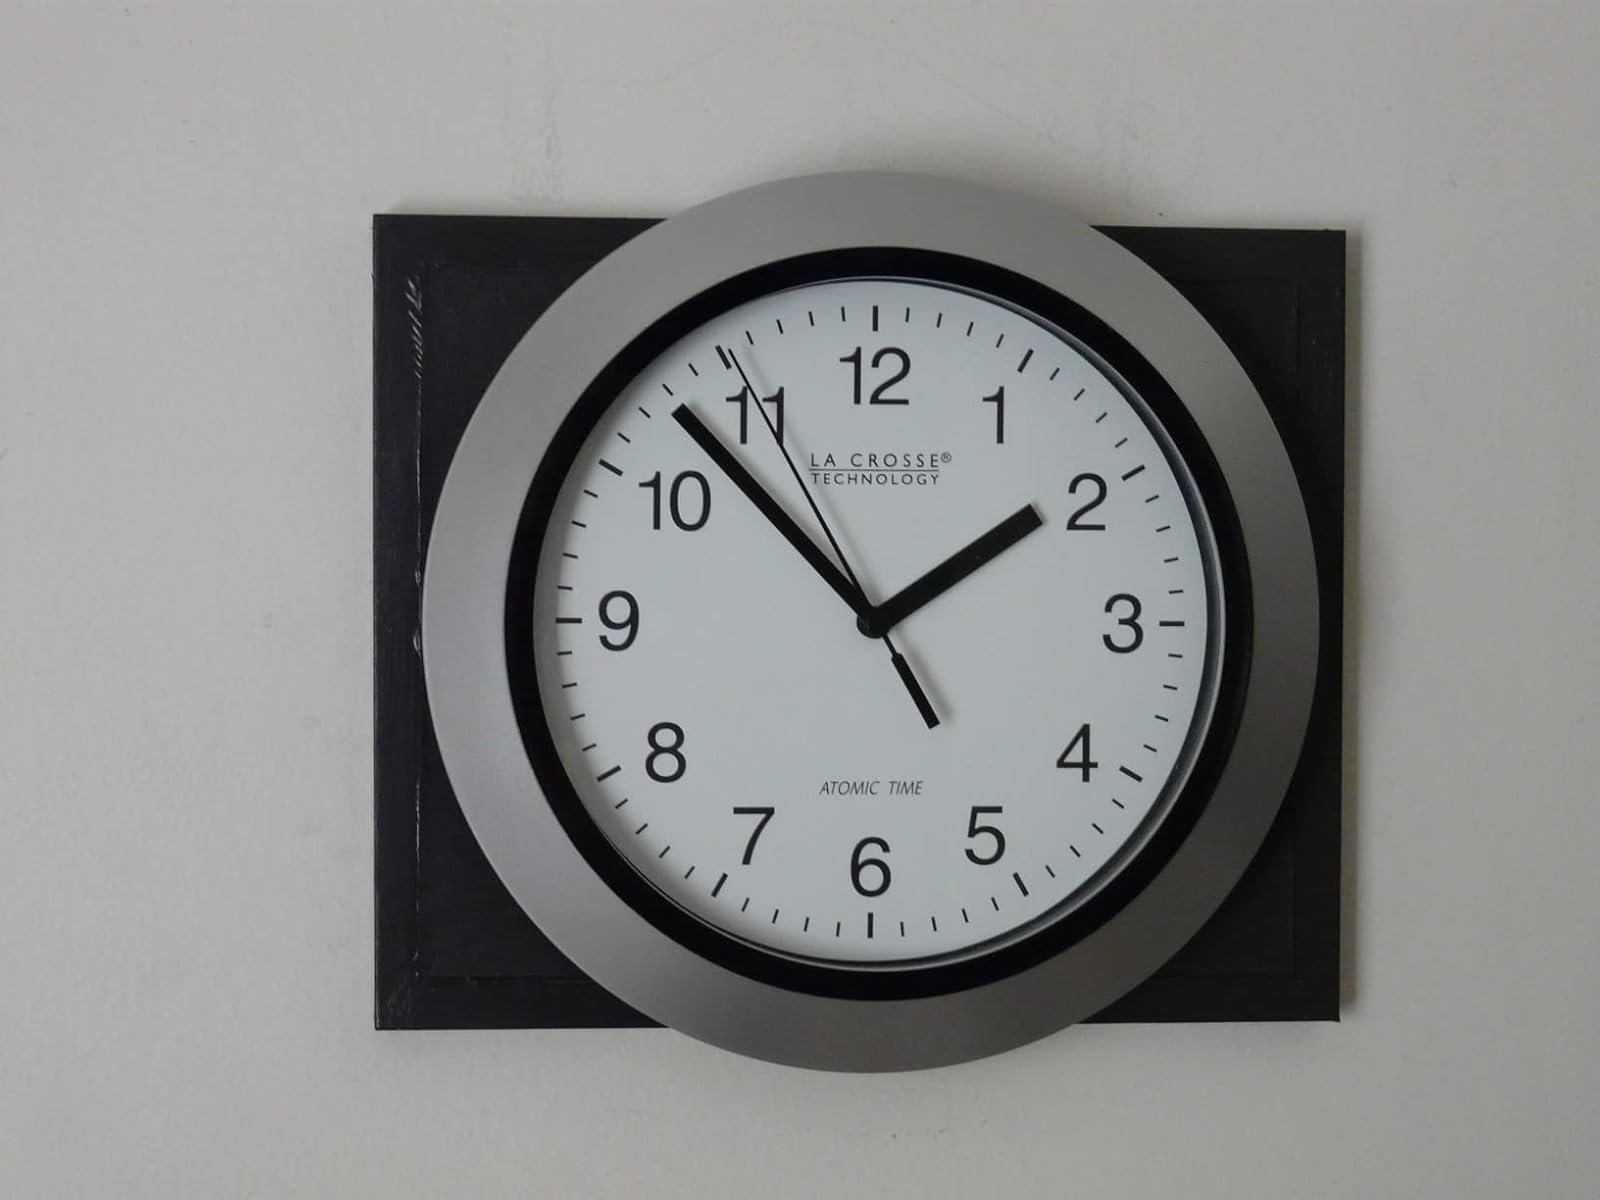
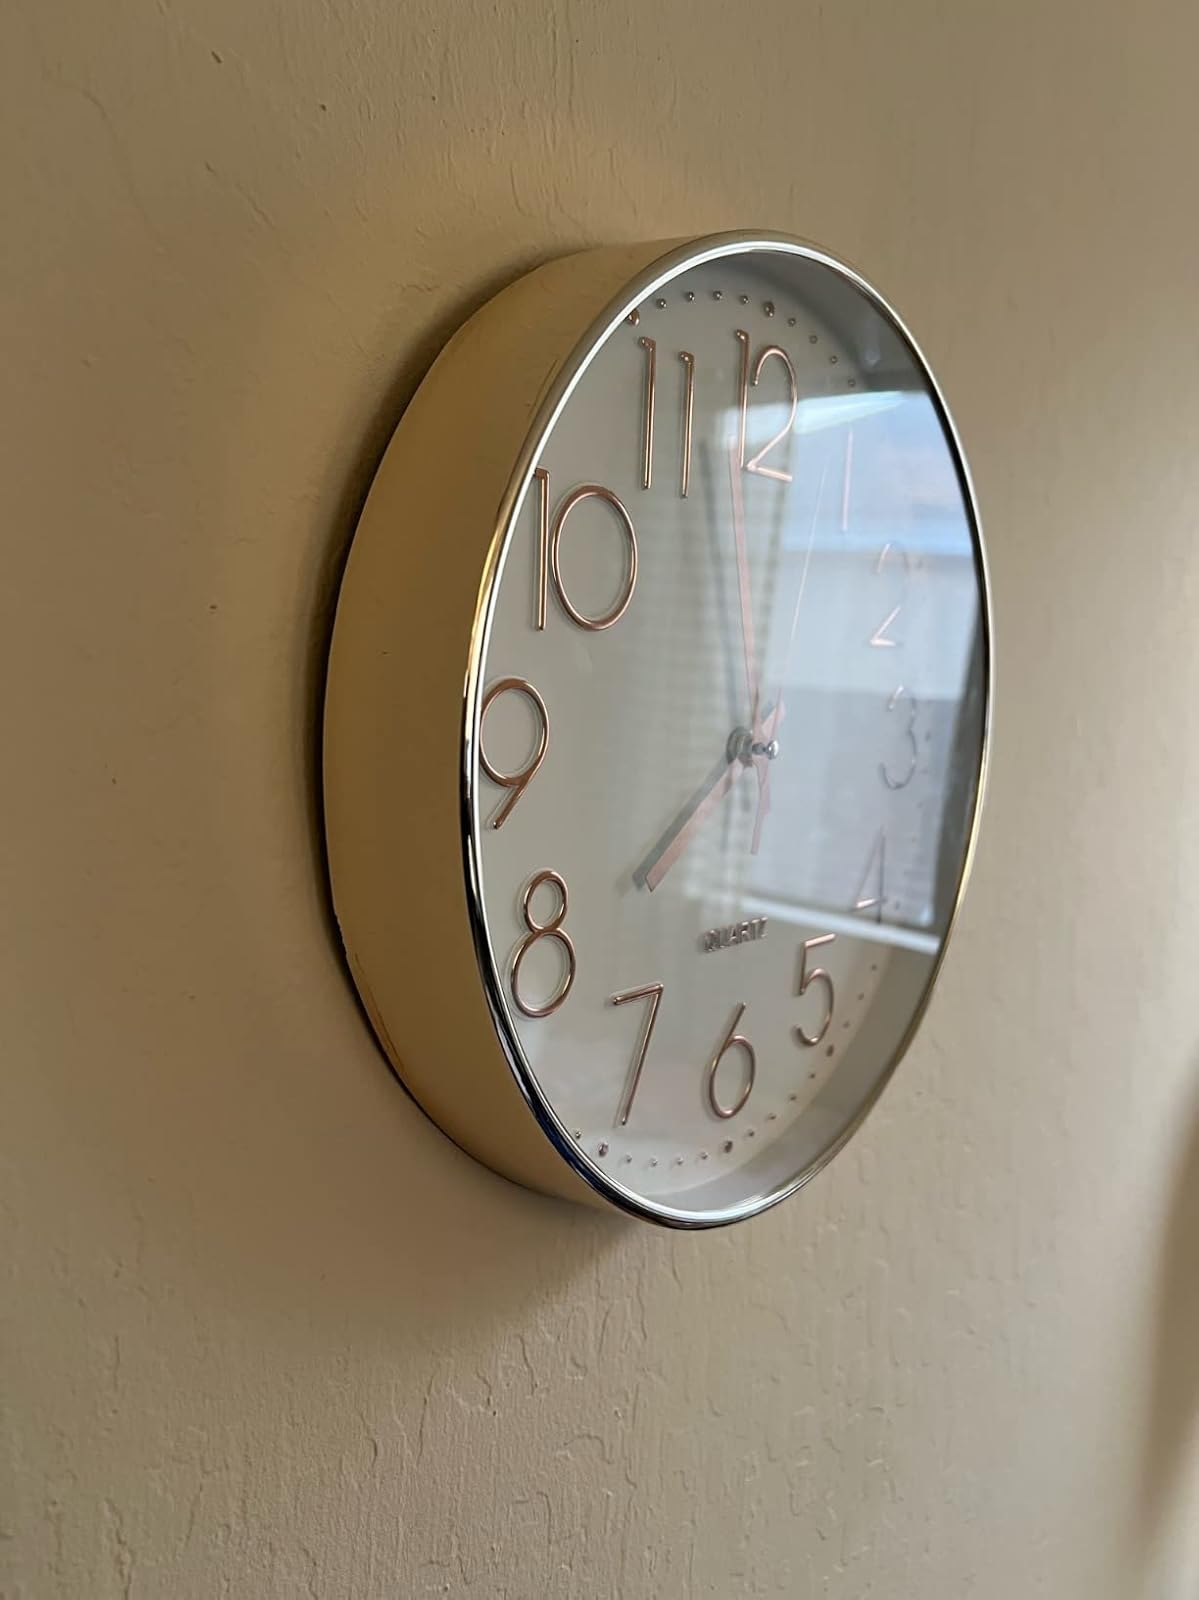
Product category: clock
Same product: no